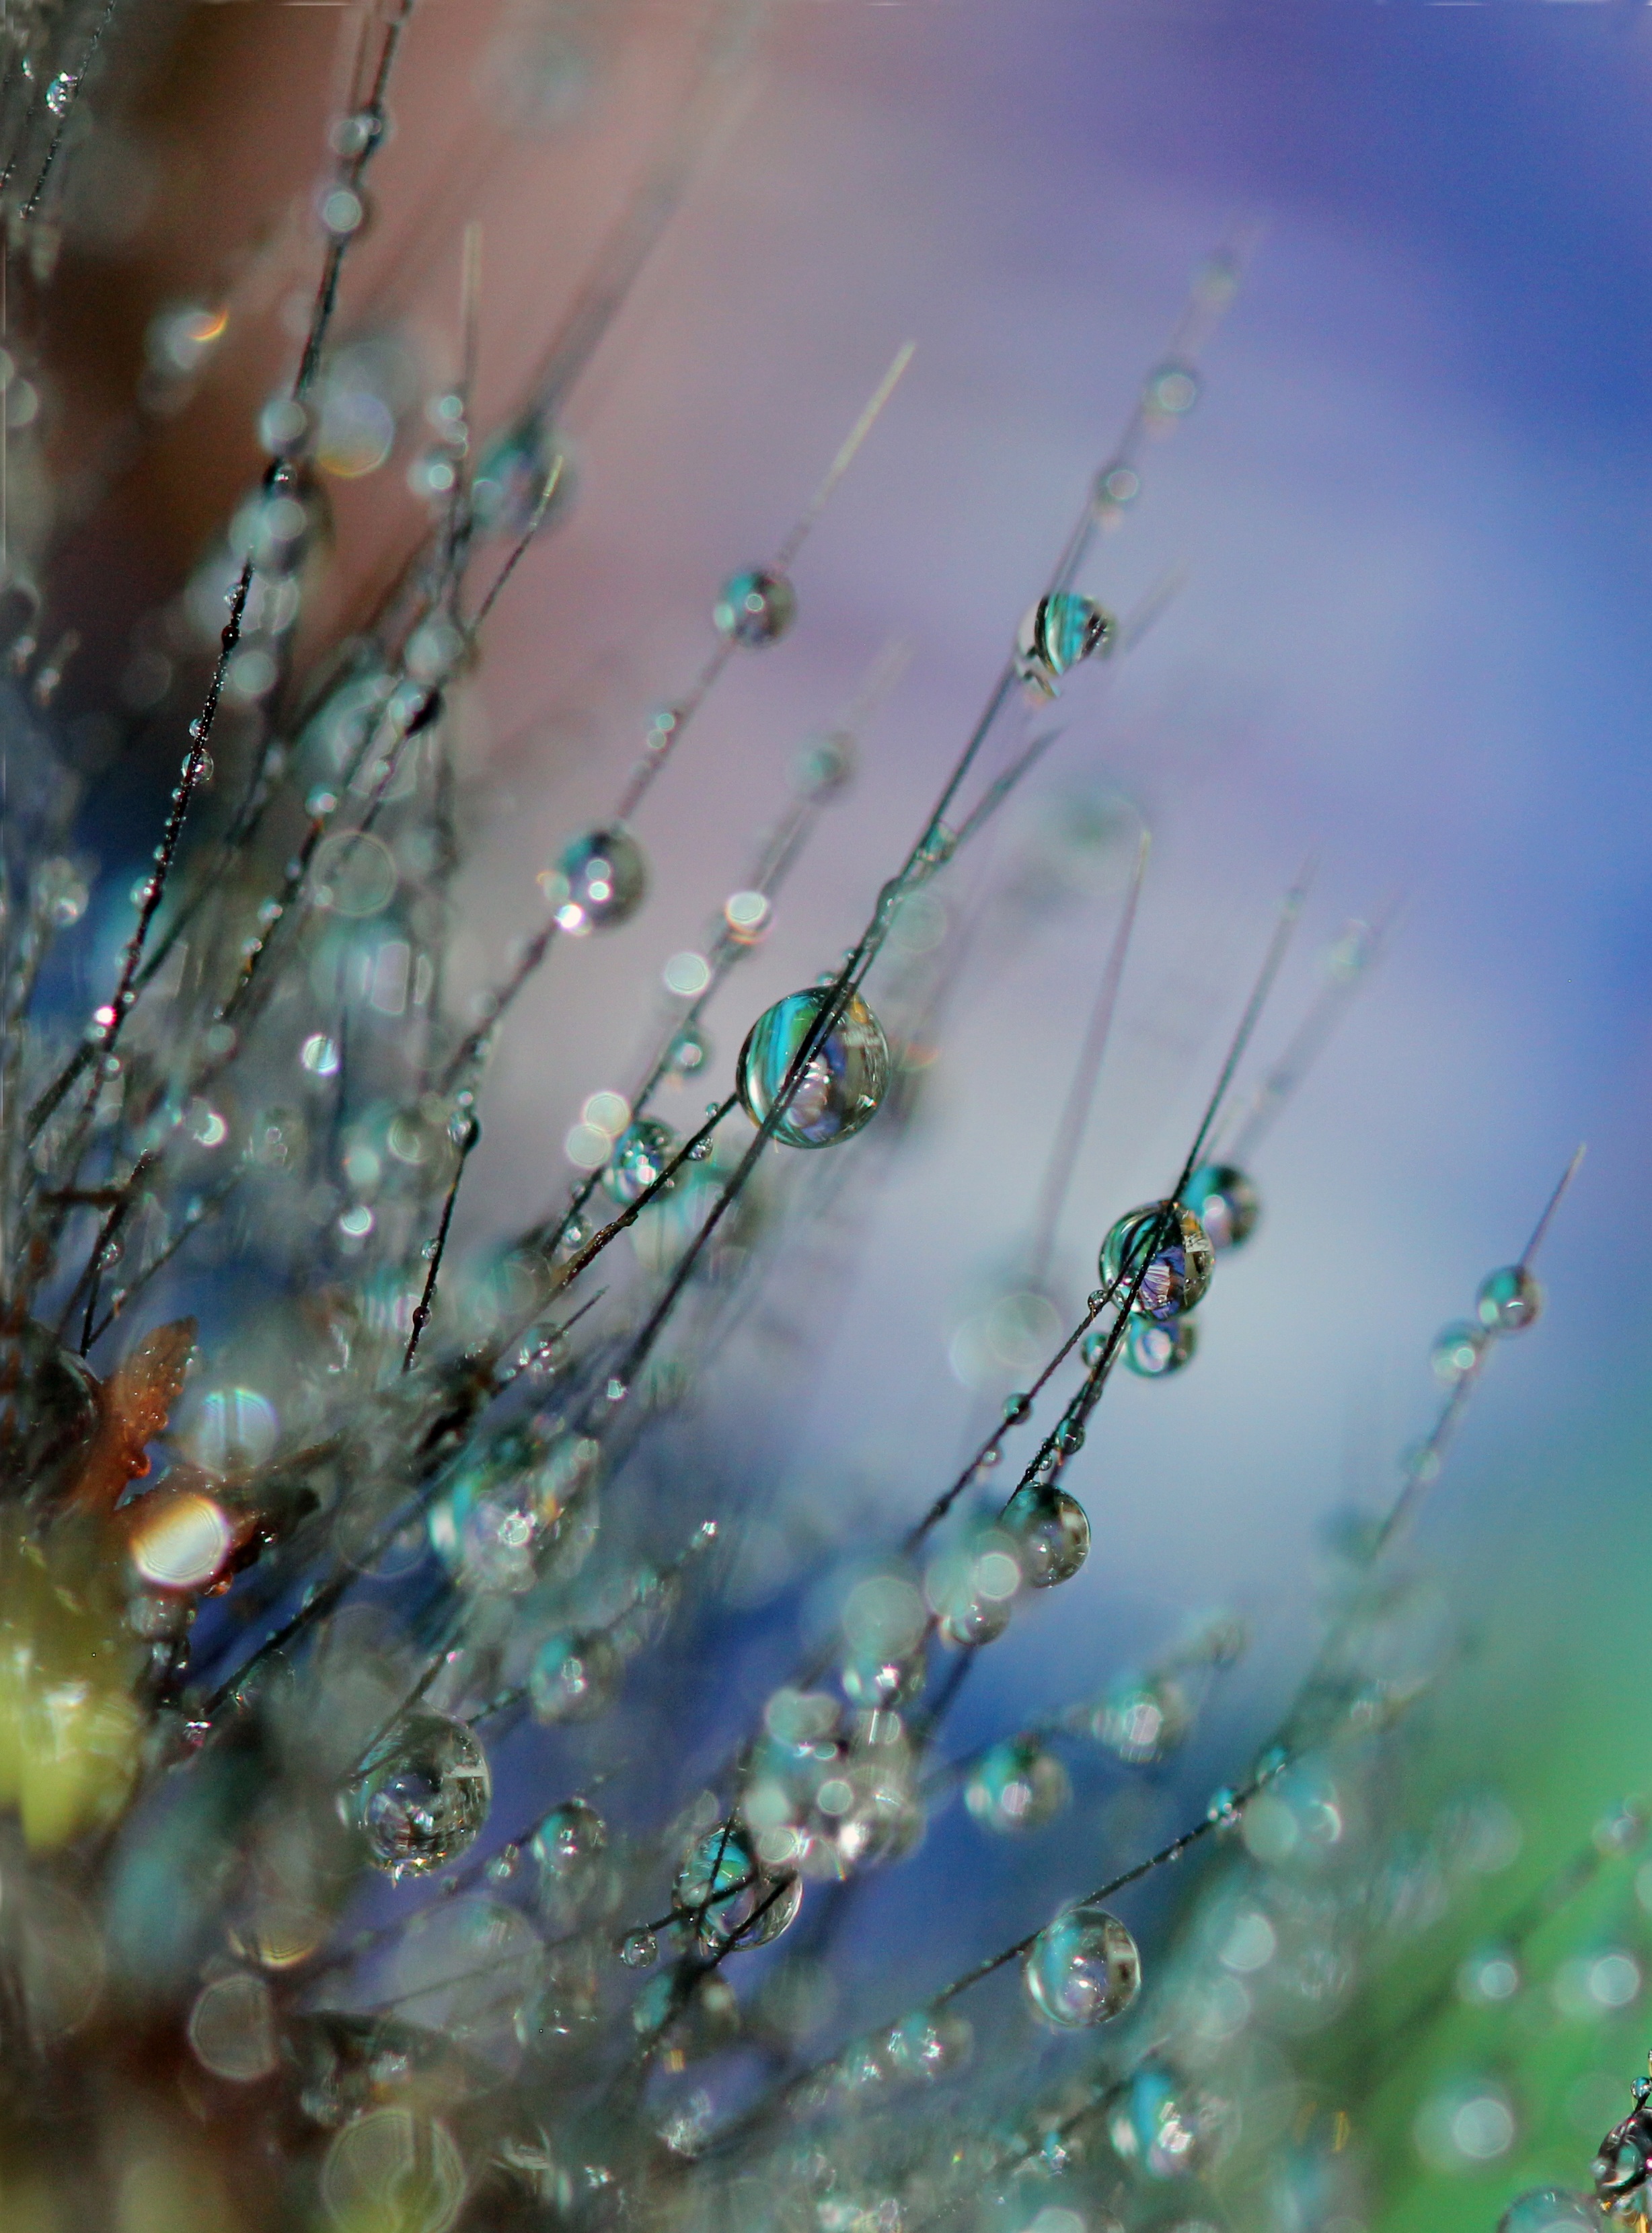
tree, water, nature, grass, branch, drop, dew, plant, morning, rain, leaf, flower, raindrop, wet, summer, spring, green, reflection, macro, blue, flora, twig, close up, dewdrops, moisture, macro photography